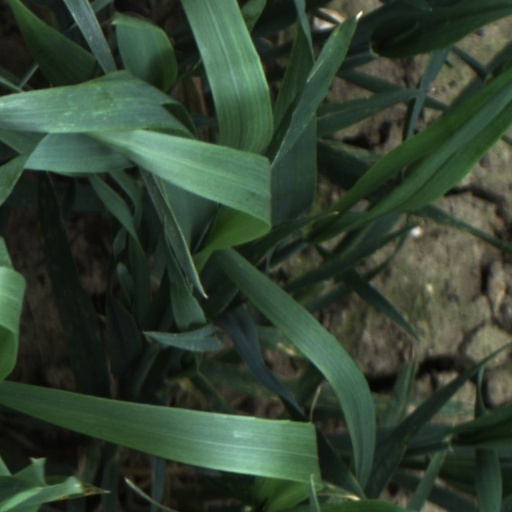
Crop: wheat